Saint-Micaud

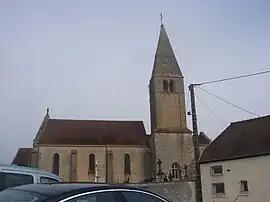
The church in Saint-Micaud

Saint-Micaud is a commune in the Saône-et-Loire department in the region of Bourgogne-Franche-Comté in eastern France.